German garden

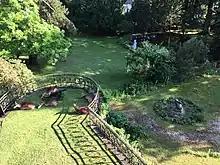
Evening idyll in the historistic park of Villa Haas – resting fallow deer around a decorative cannon on the roundel.

A German garden is a type of architecture of gardens, originating in Germany, influenced by the English garden concept. With staffages and embellishments (e.g. a grotto) and weeping trees, a sense of emotional aesthetics should be developed. Typical of this kind of park design is clear structure and domestic animals, a necessary component of the garden, as seen in former times in the Luisium Palace near Dessau in Germany or still existing the historistic park of Villa Haas (Hesse) from 1892.